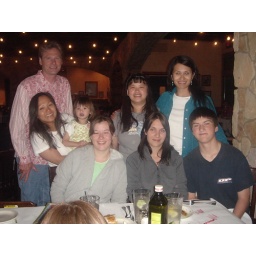
the two girls and boy in the front were from the local hall. we invited them for a swim &amp;amp;then dinner.